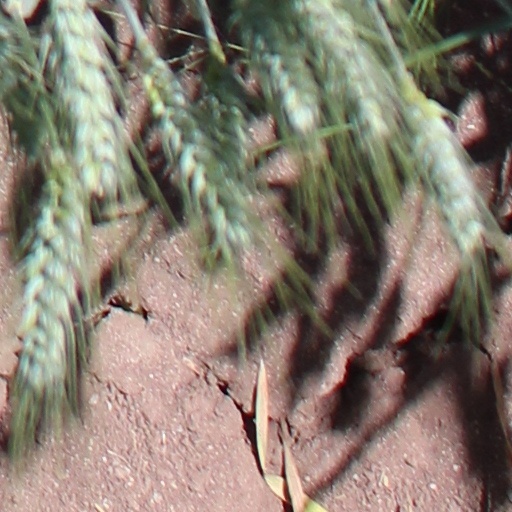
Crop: wheat